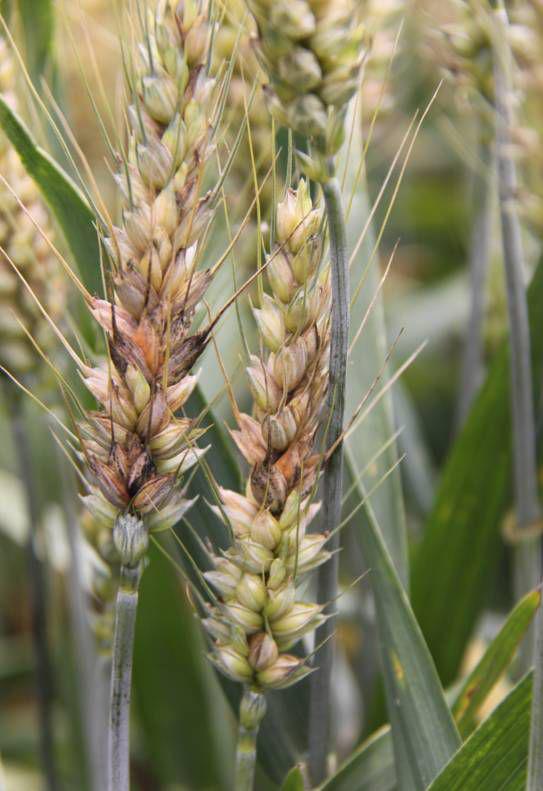
Plant: Wheat
Disease: wheat head scab